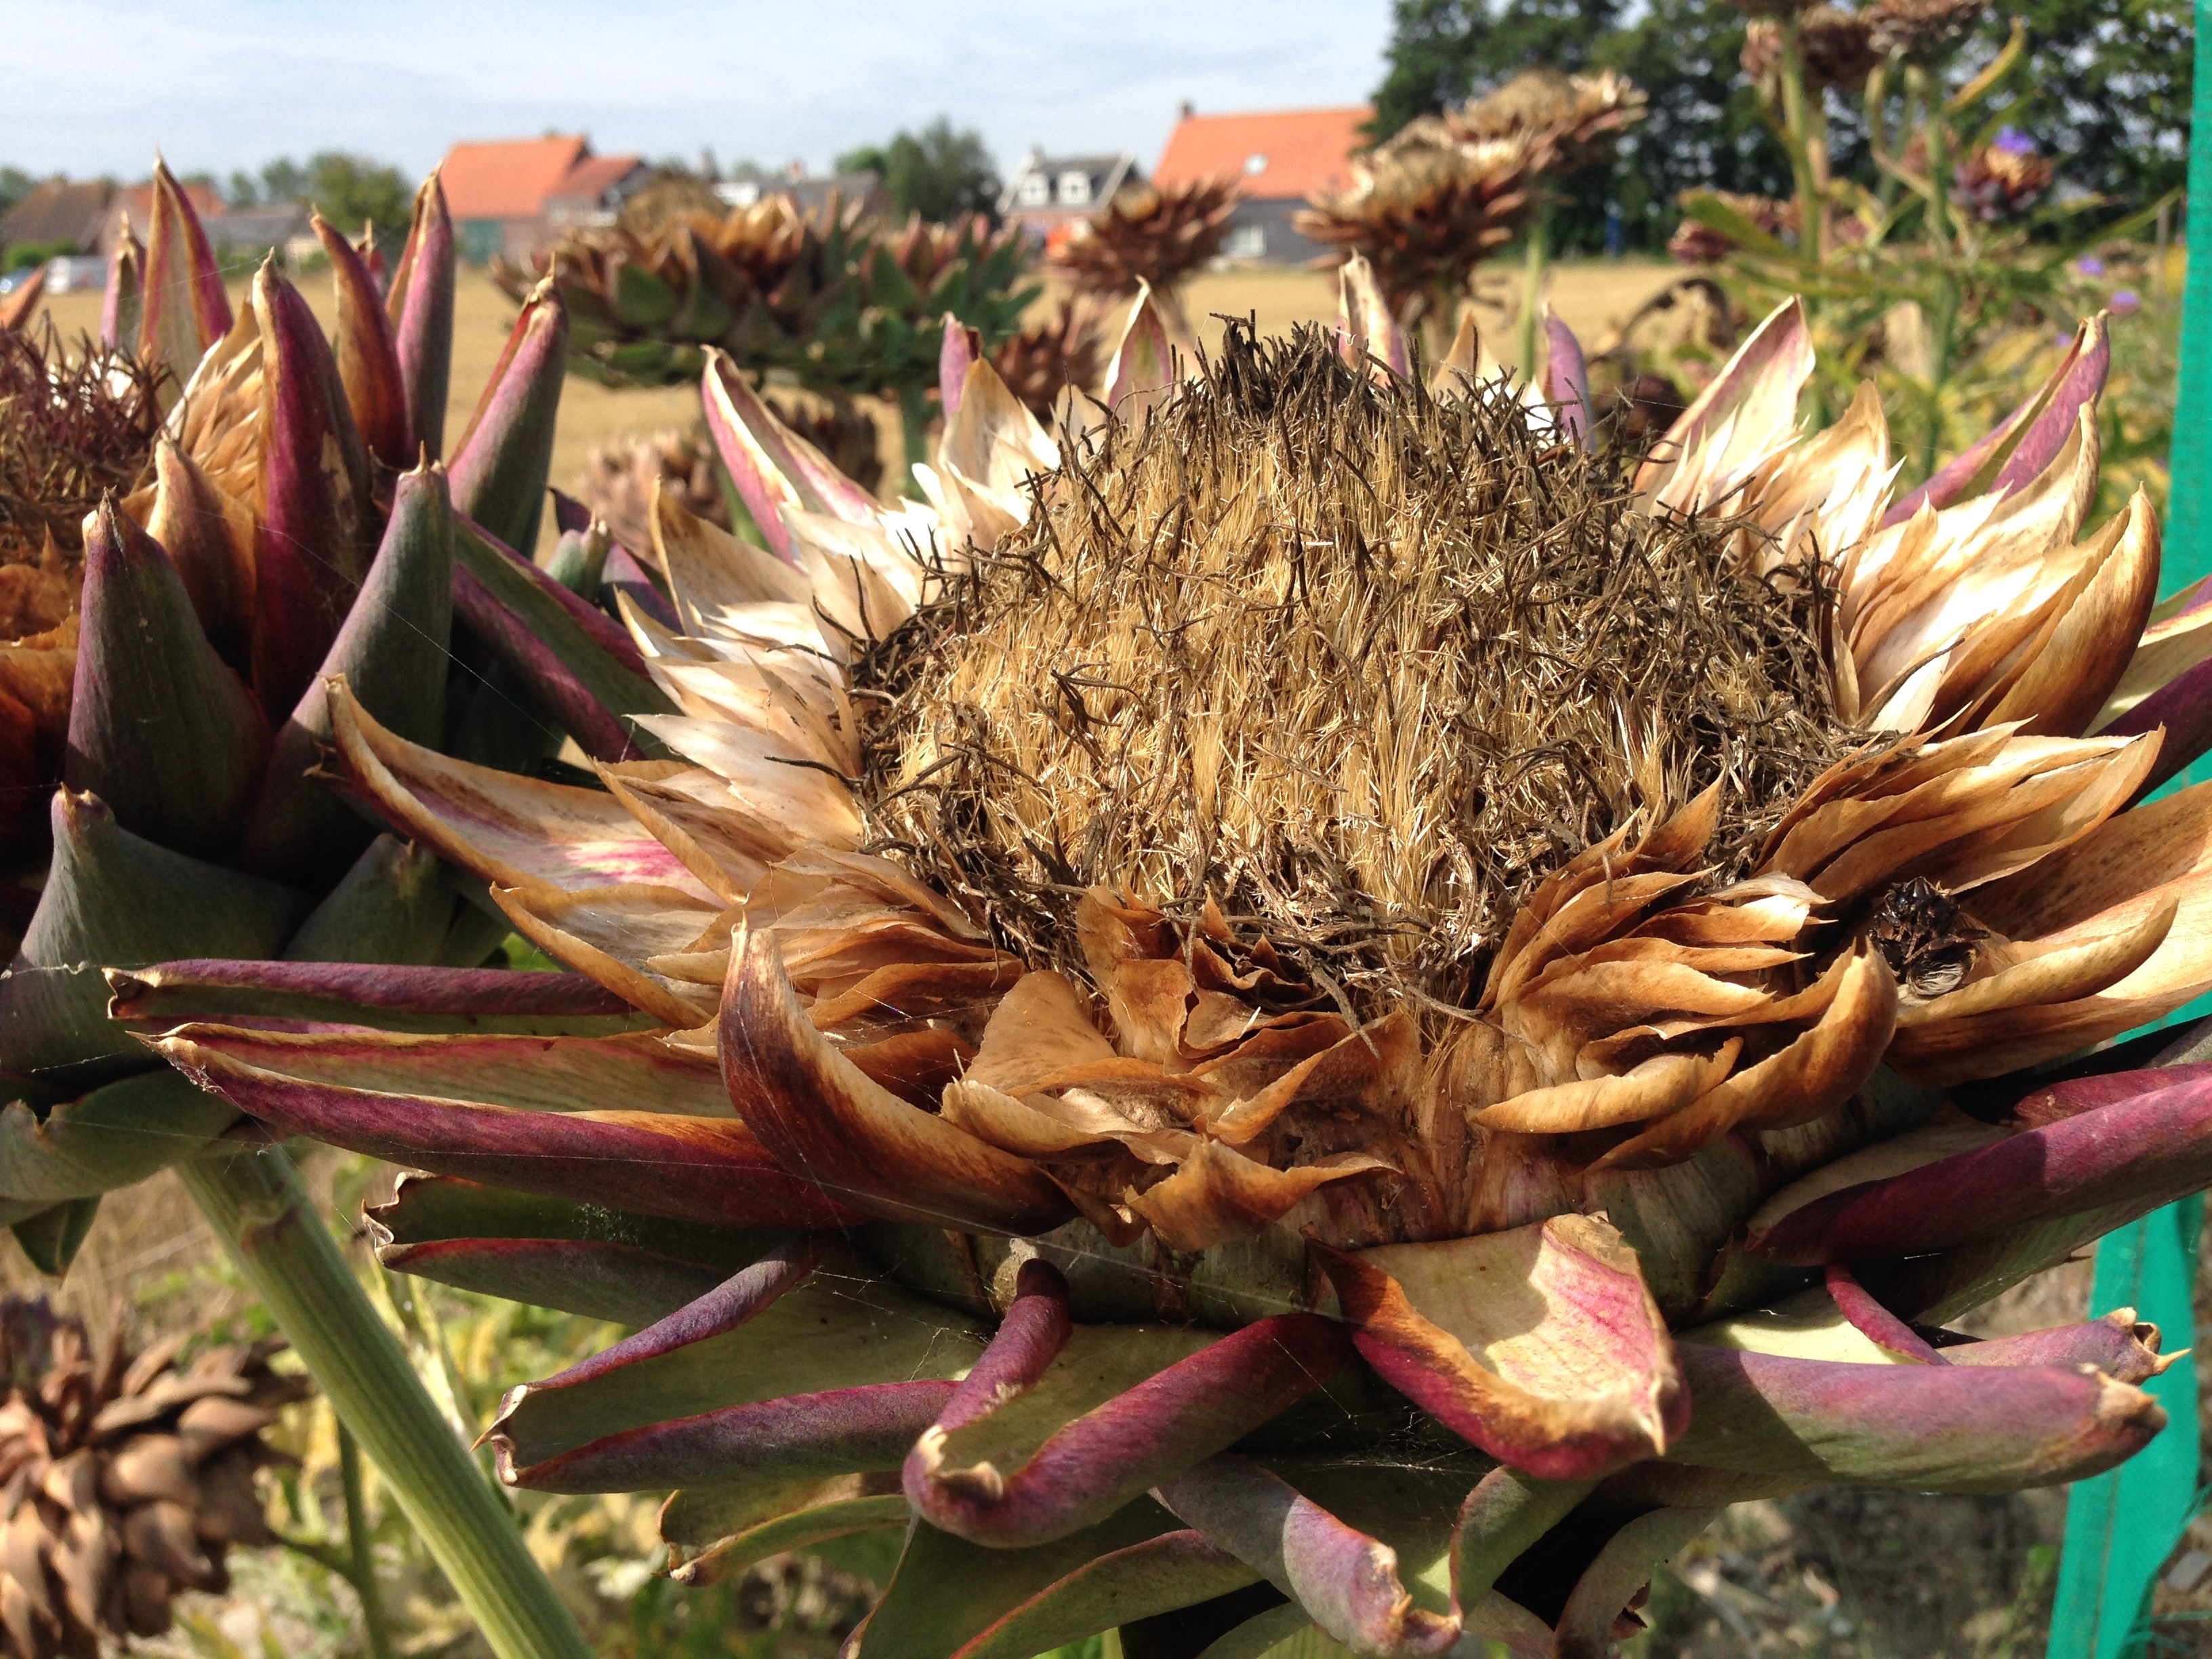
nature, plant, flower, purple, bloom, food, produce, vegetable, color, autumn, botany, colorful, garden, flora, plants, flowers, artichoke, thistle, nice, italian, flowering plant, daisy family, artichokes, bloom time, grass family, land plant